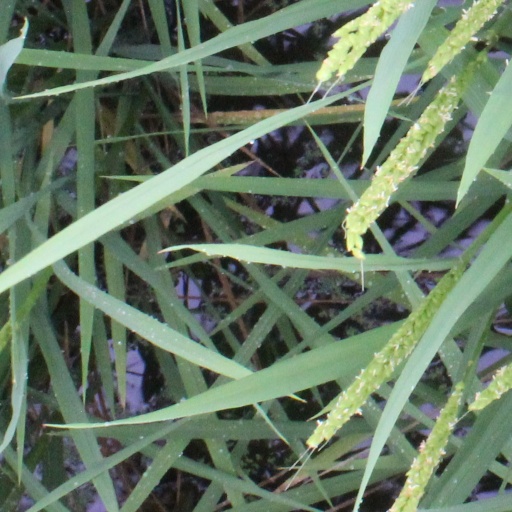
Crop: rice